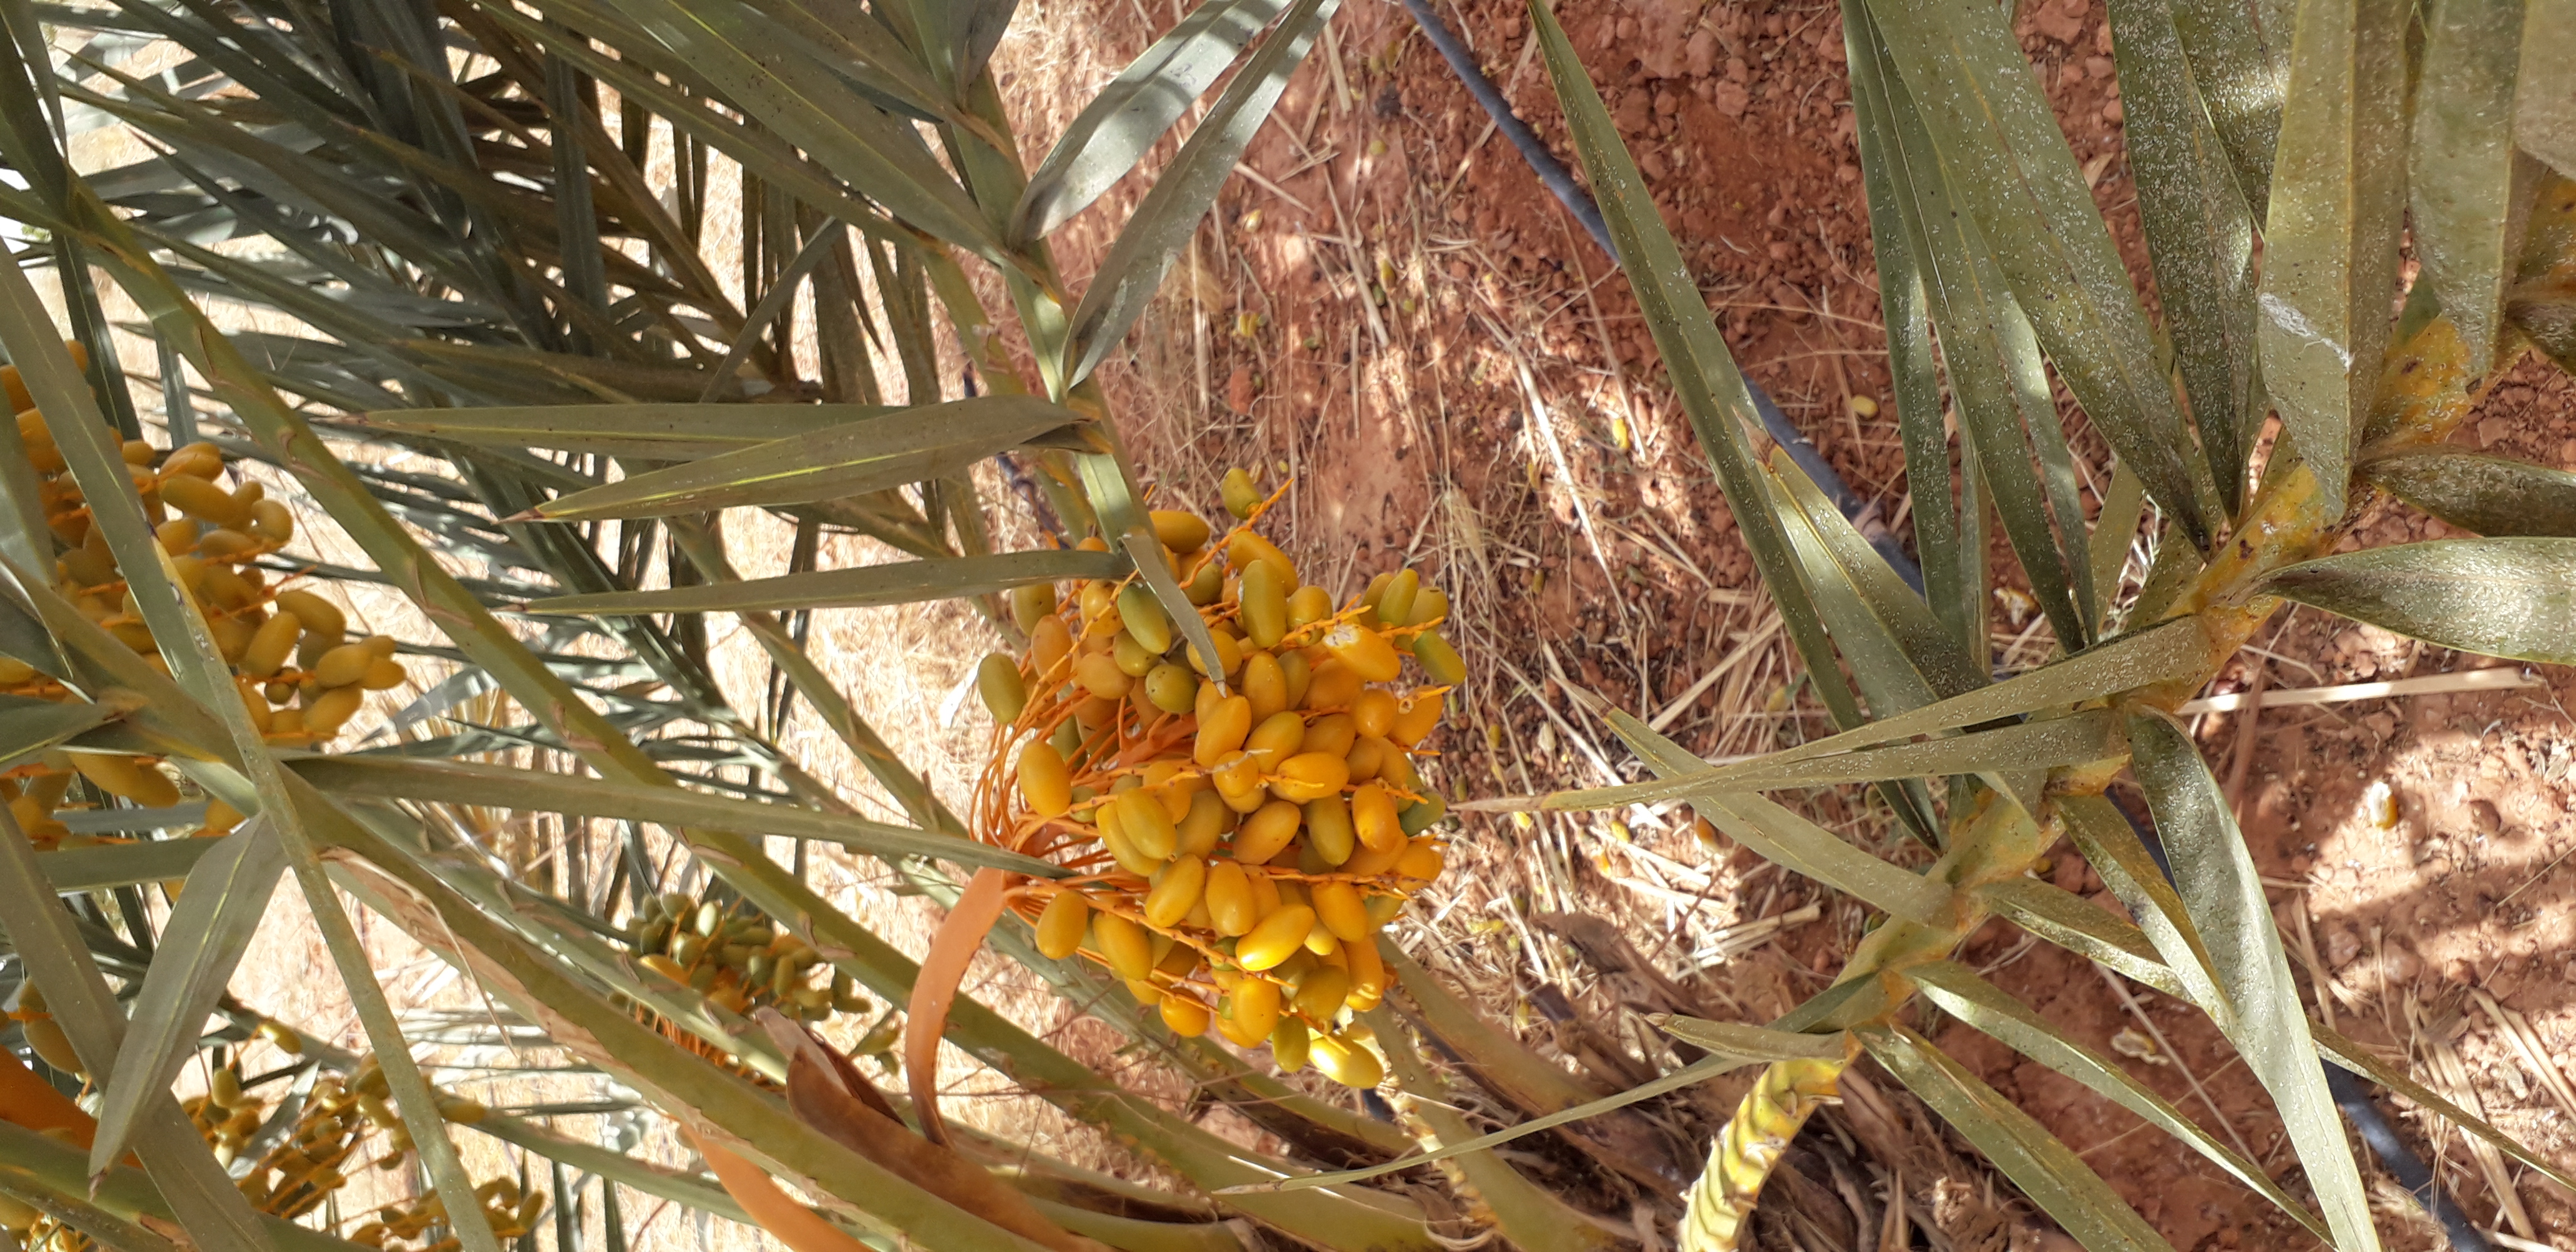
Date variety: kholt